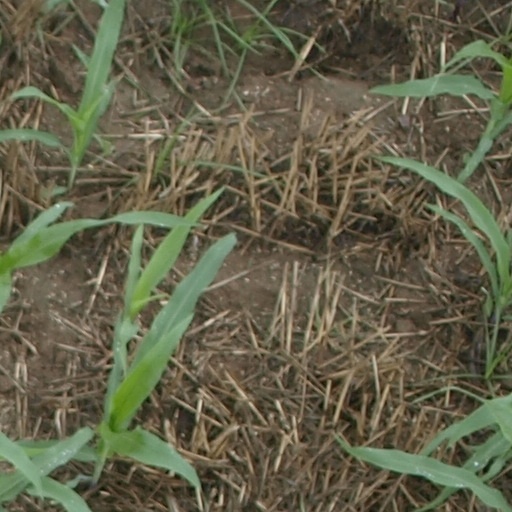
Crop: maize; corn